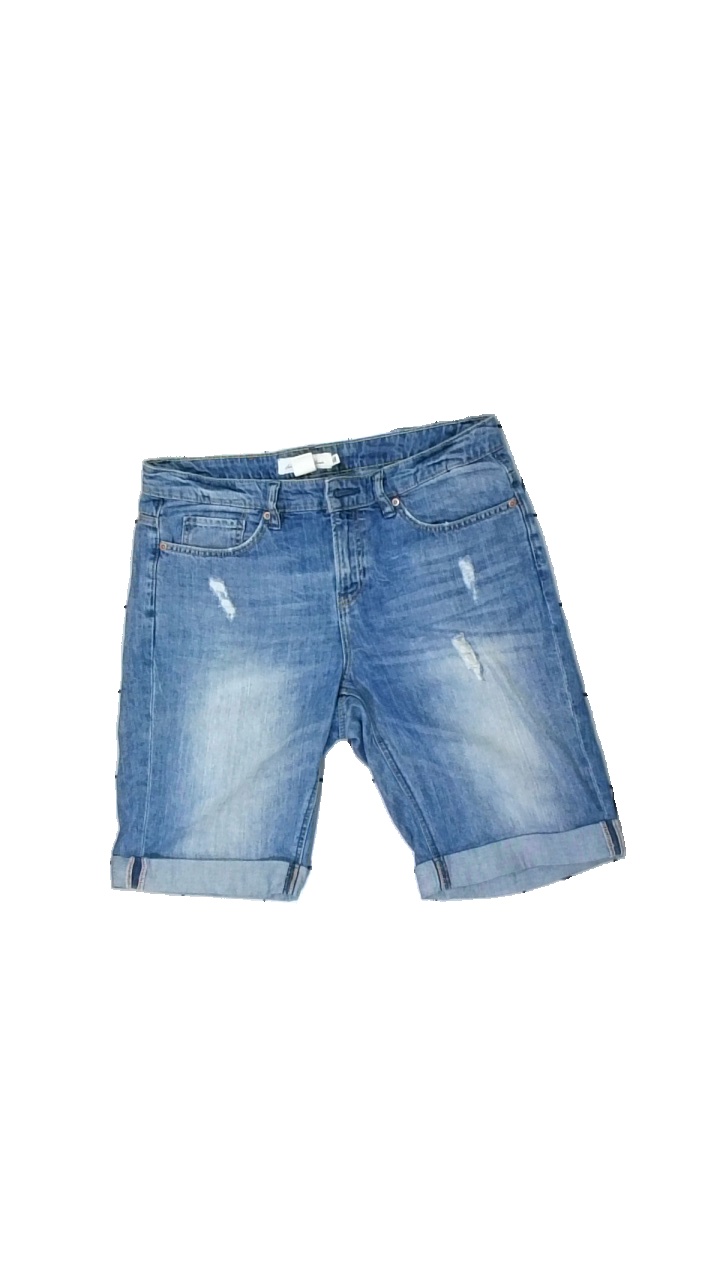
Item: Shorts (Men)
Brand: Logg (h&m)
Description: blå jeans shorts
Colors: Blue
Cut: Regular
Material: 100% cotton
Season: Summer
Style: Denim
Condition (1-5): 5
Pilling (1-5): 5
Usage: Reuse
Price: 50-100